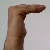
The image shows a hand gesture representing a space in Indian Sign Language.